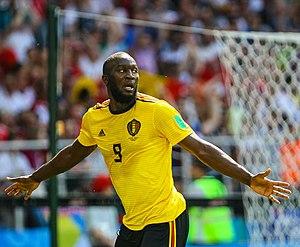
L'équipe de Belgique de football est la sélection de joueurs belges représentant le pays lors des compétitions internationales de football masculin, sous l'égide de la Royal Belgian Football Association.
Romelu Lukaku, né le 13 mai 1993 à Anvers, est un footballeur international belge qui évolue au poste d'attaquant à l'Inter Milan.